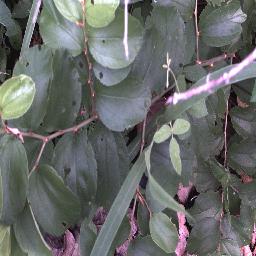
Label: chinee_apple